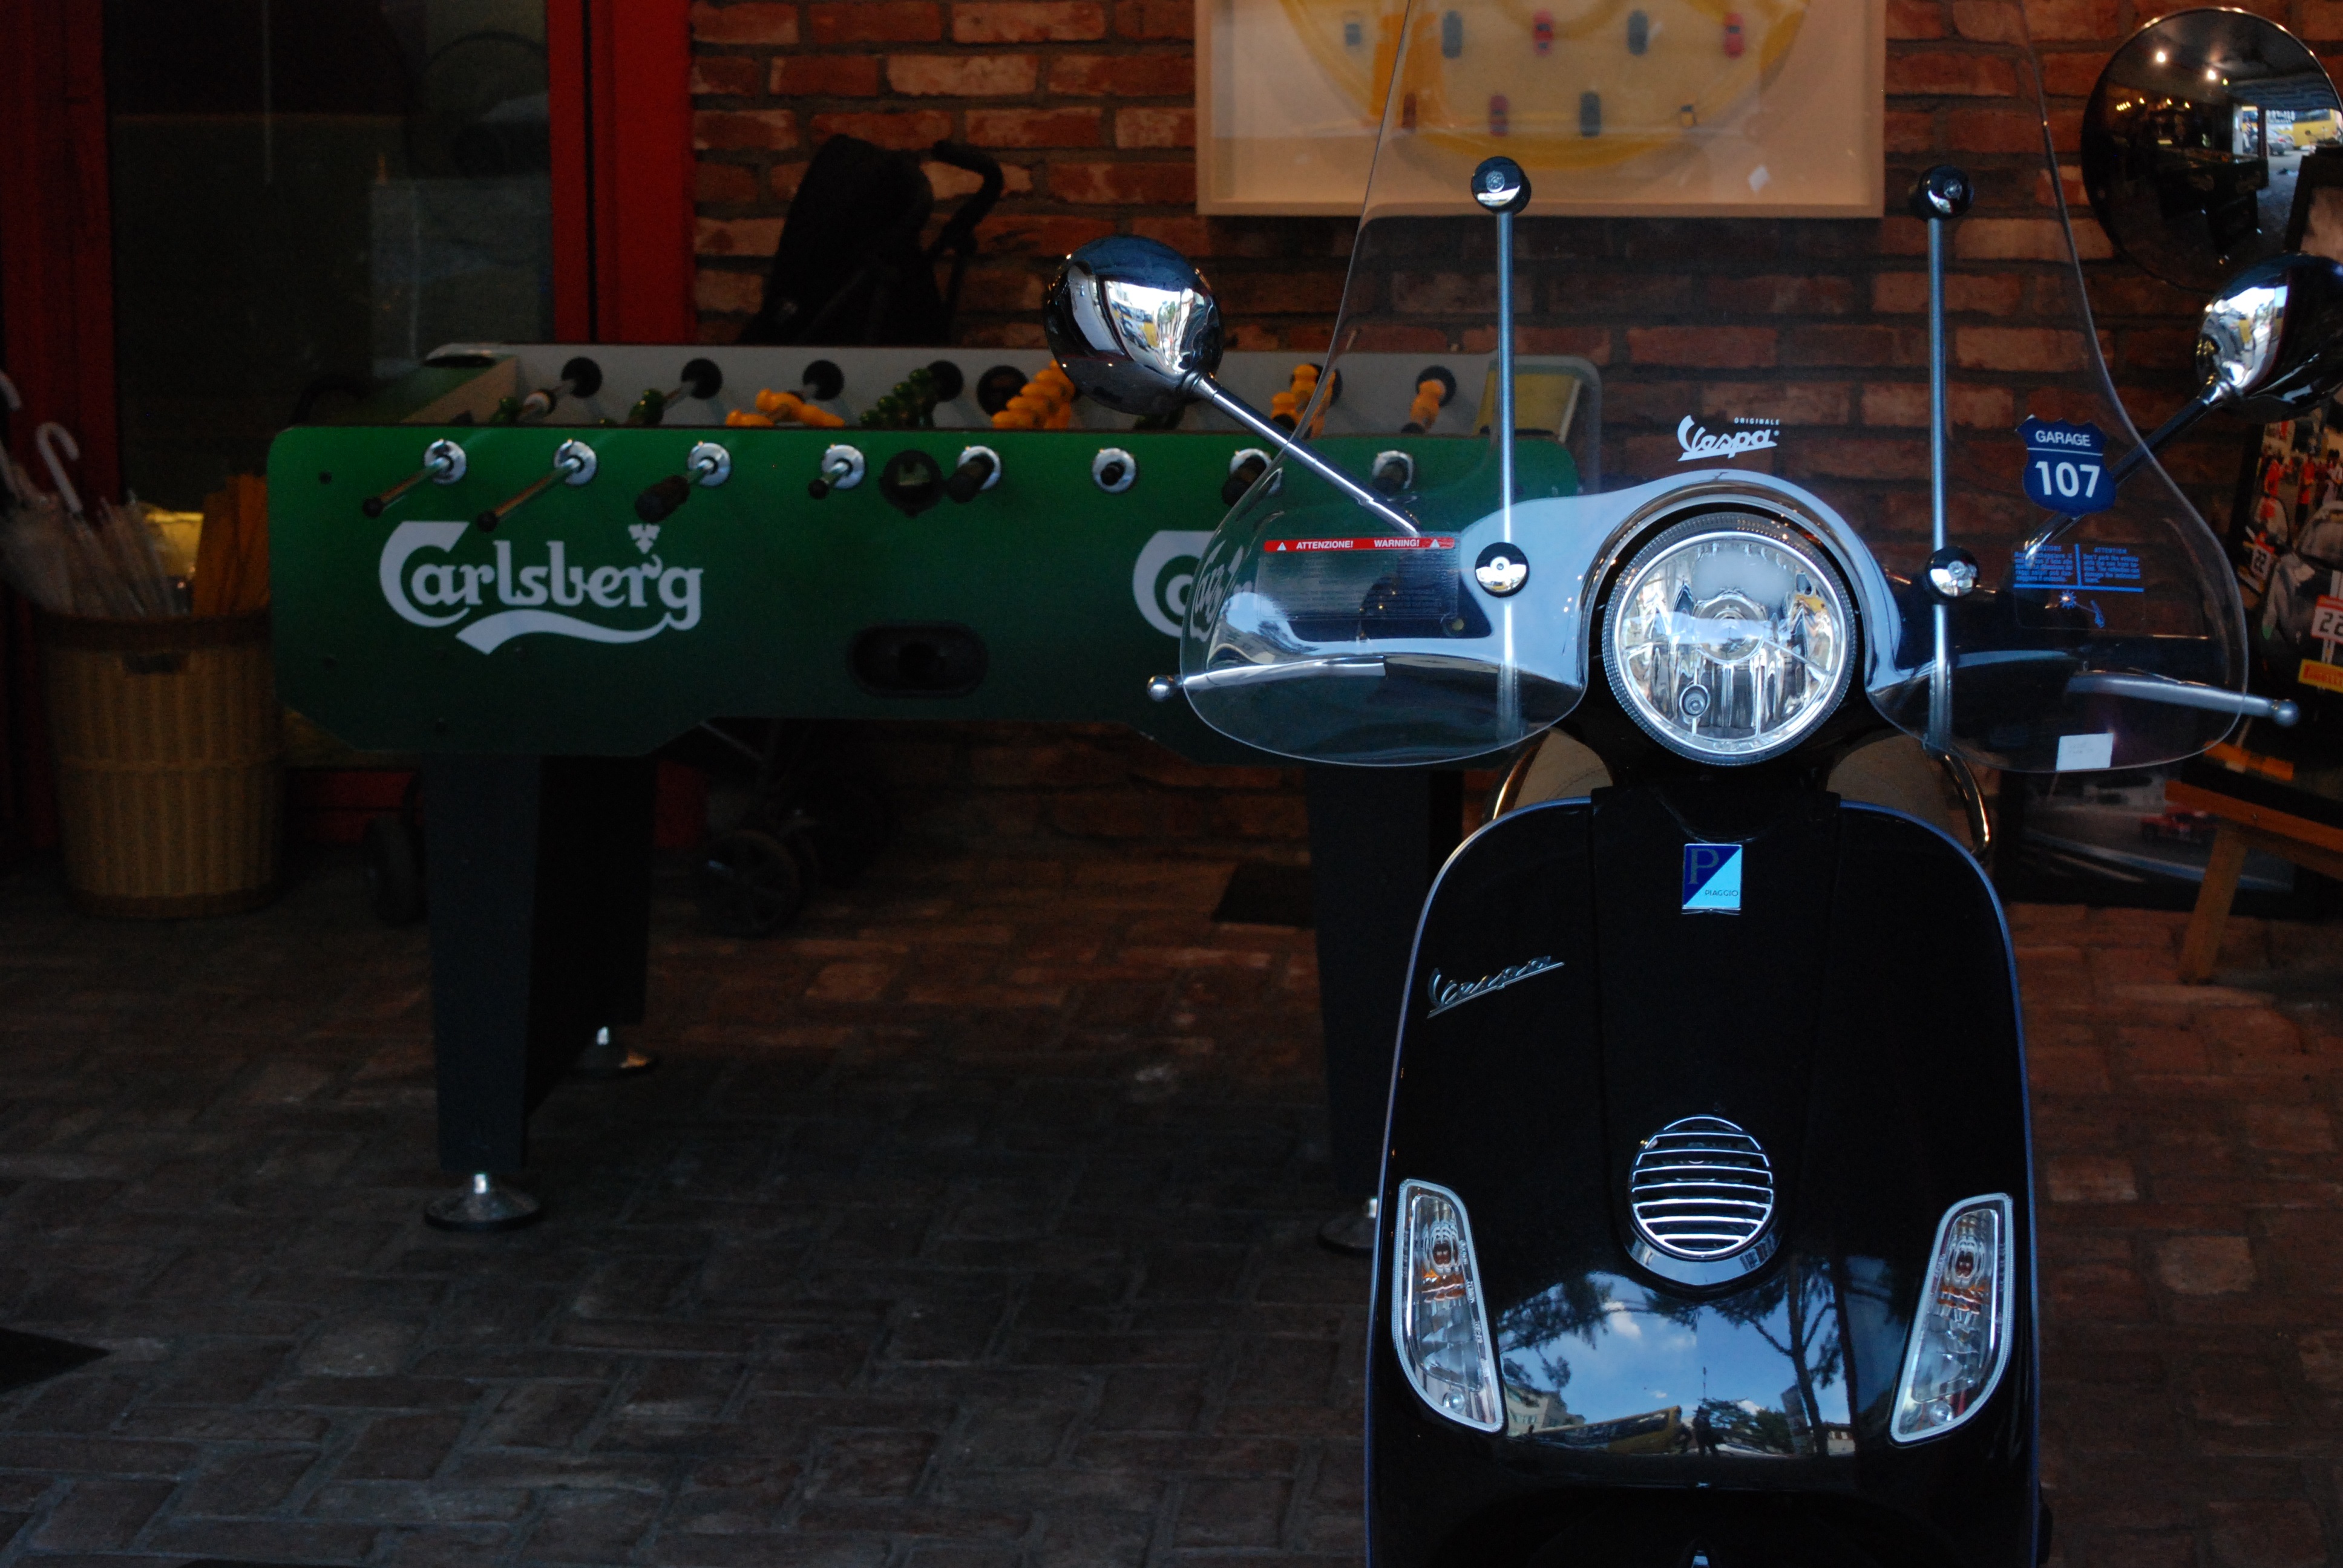
atmosphere, vehicle, scooter, vespa, motorcycles, billiards, football games